Plume-toed swiftlet

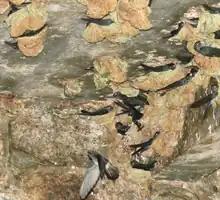
Plume-toed swiftlets entering and exiting their nests

The plume-toed swiftlet was described by the English ornithologist Robert Cecil Beavan in 1867 and given current binomial name "Collocalia affinis". The type locality is Port Blair in the Andaman Islands. The specific epithet "affinis" is Latin for "related" or "applied". The plume-toed swiftlet was previously treated as a subspecies of the glossy swiftlet but was promoted to species status based on the results of a detailed analysis of the swiftlets in the genus "Collocalia" published in 2017.